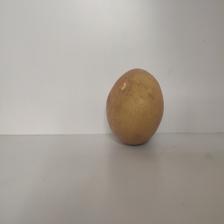
Size: Large